Gay

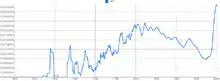
Usage statistics from English books, according to Google Ngram Viewer

The word "gay" arrived in English during the 12th century from Old French "gai", most likely deriving ultimately from a Germanic source.